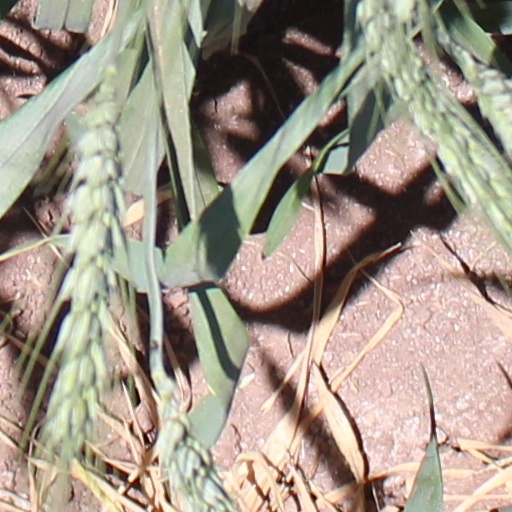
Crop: wheat